SoftBank Group

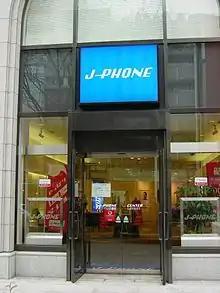
J-PHONE store in Nagoya in 2003

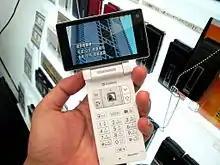
Television broadcast on a 2007 Sharp phone on SoftBank

SoftBank's mobile communications arm began with the formation of Japan Telecom in 1984. The Digital Phone Group (デジタルホン, DPG, three local companies) mobile phone division was formed in 1994, and J-PHONE Co., Ltd. (J-フォン) was formed in 1999 by the DGP/ Digital TU-KA Group merger (DTG, six local companies, not to be confused with TU-KA). Japan Telecom owned a stake of 45.1%.